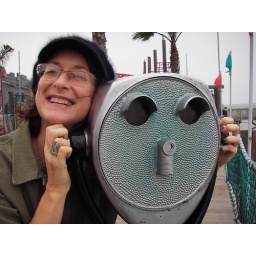
The Birthday girl with her knight in blue stained armor.... she was happy....